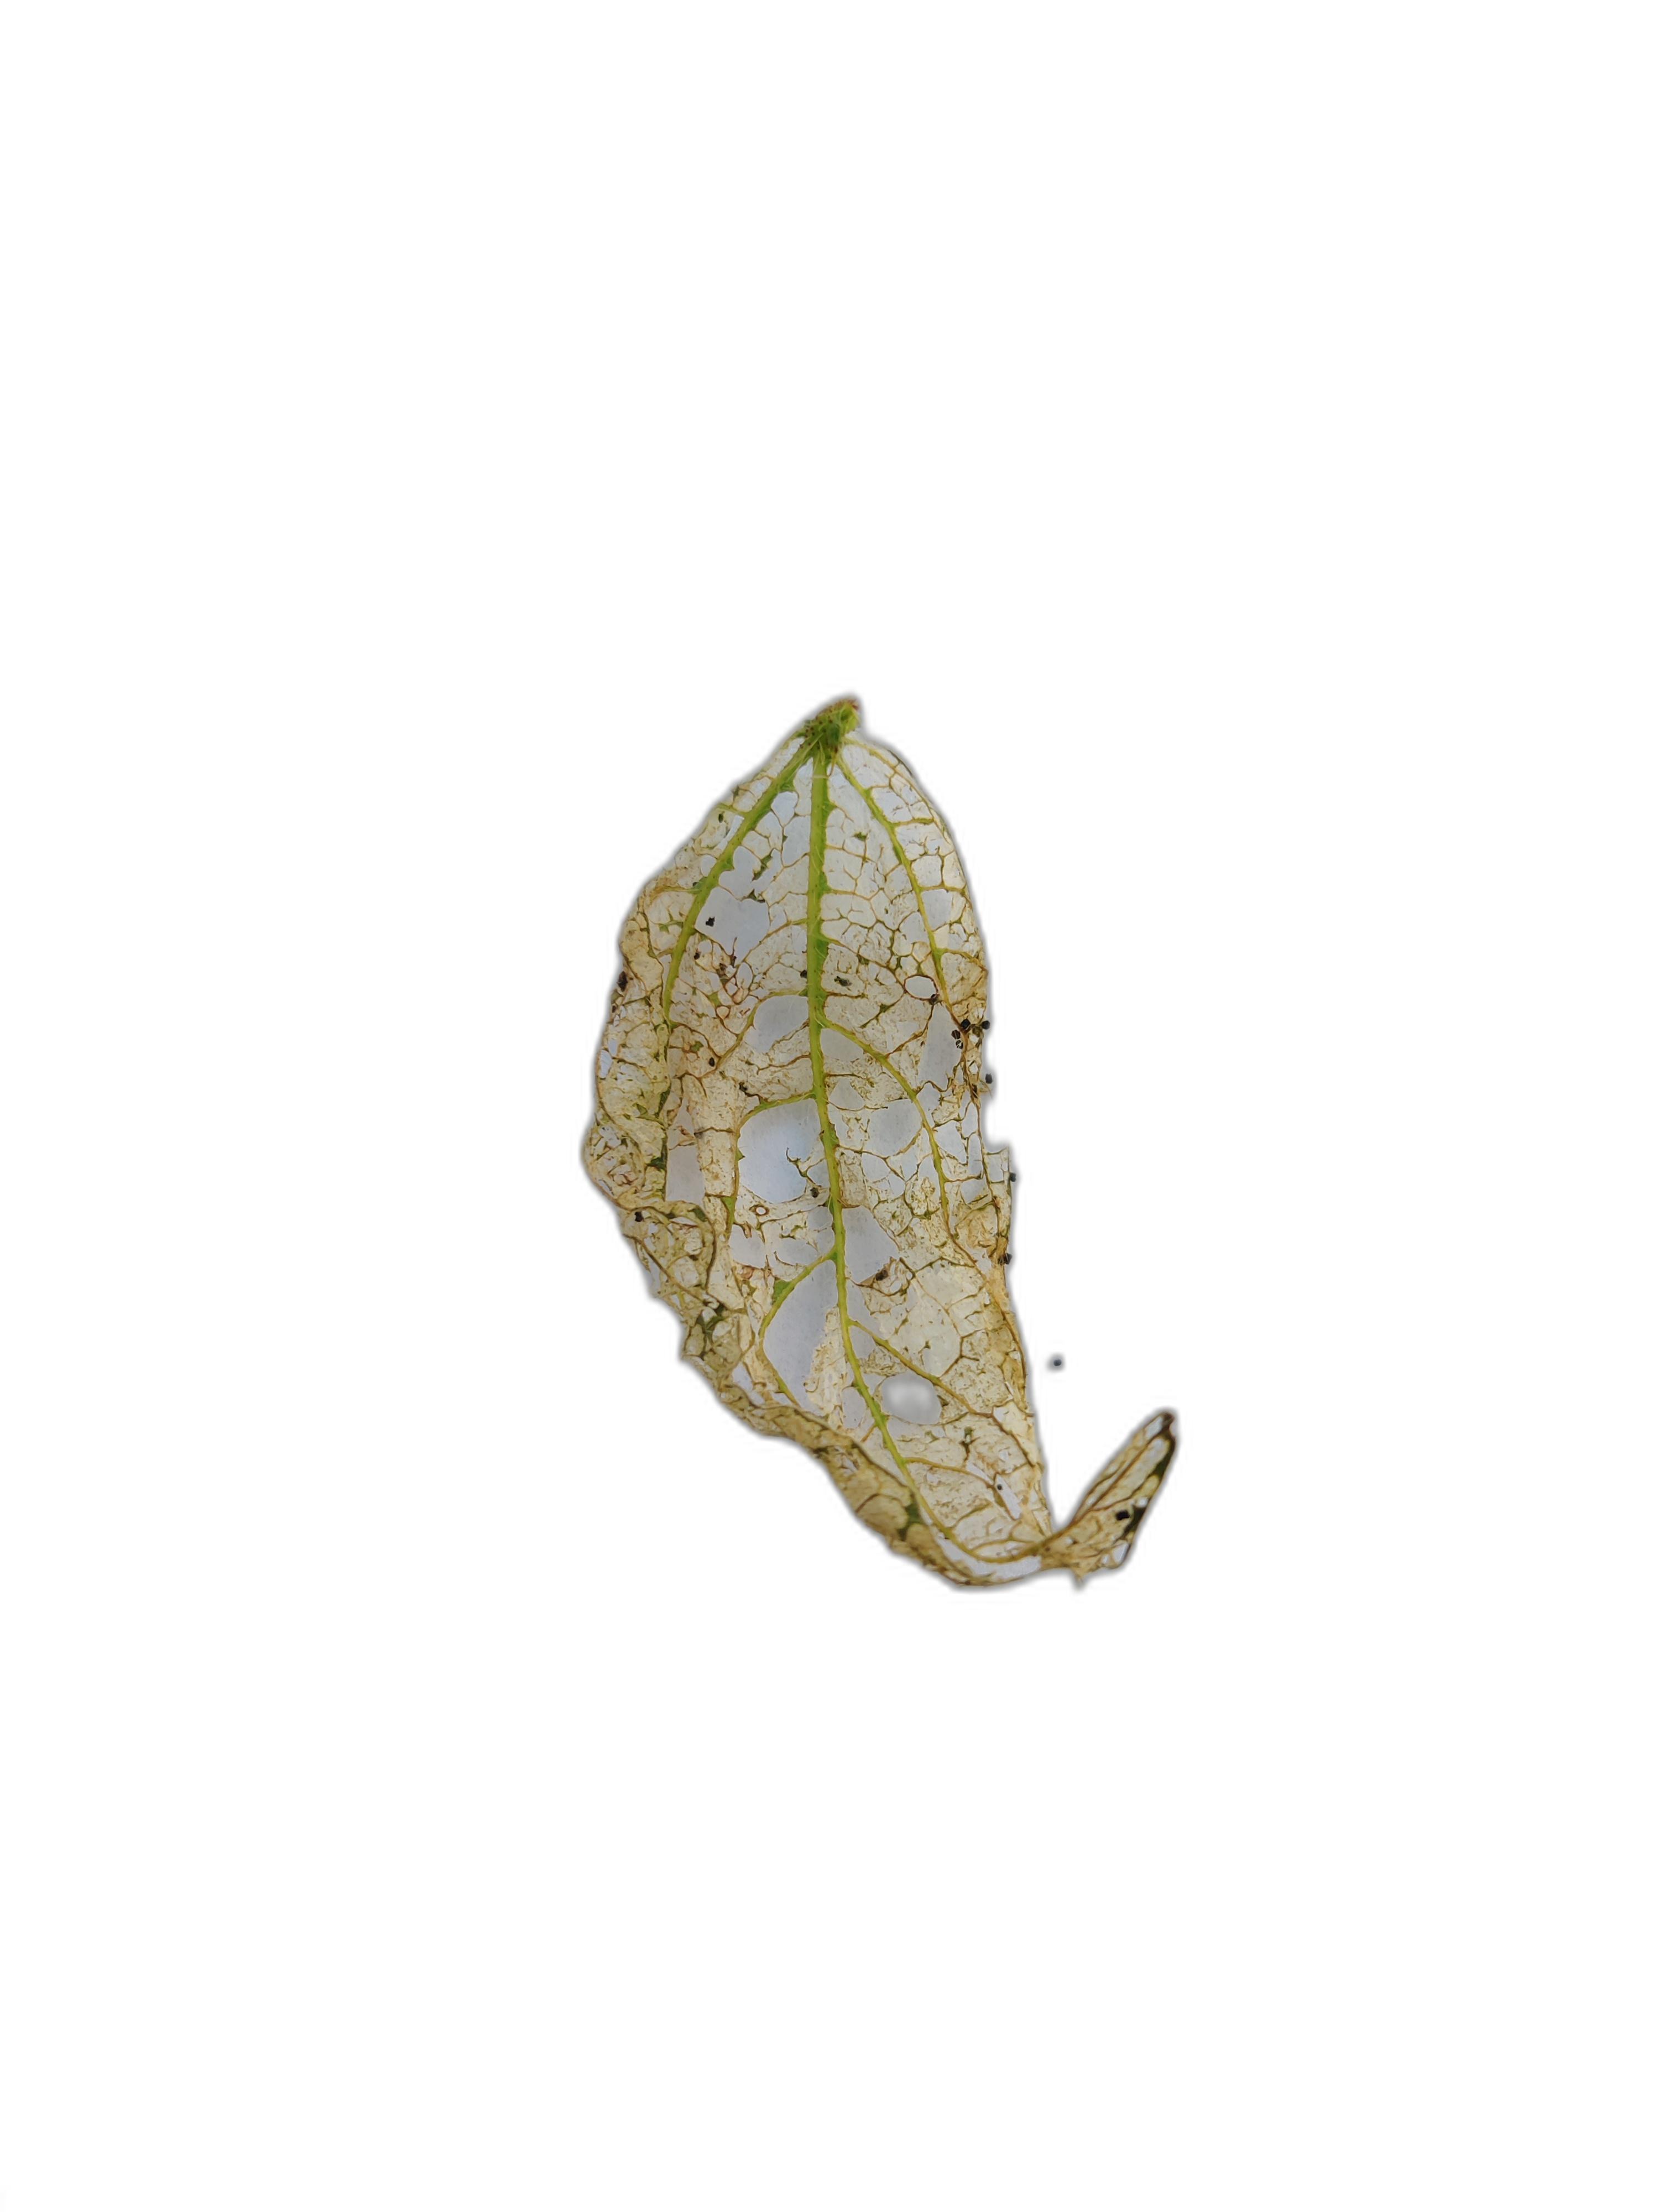
Label: Insect